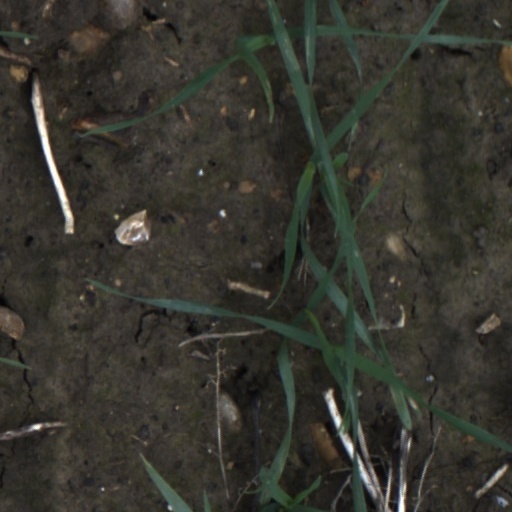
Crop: wheat